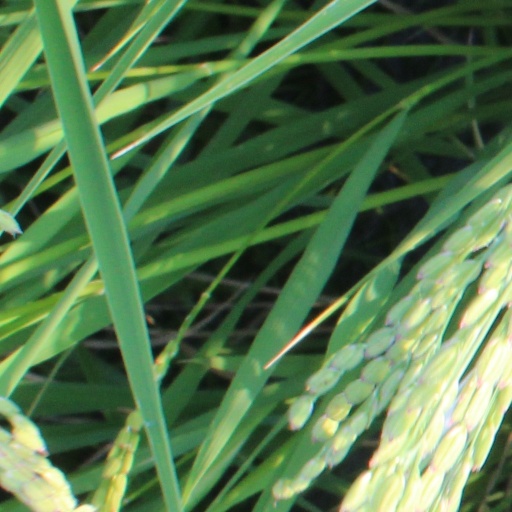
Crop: rice